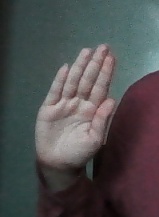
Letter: seen